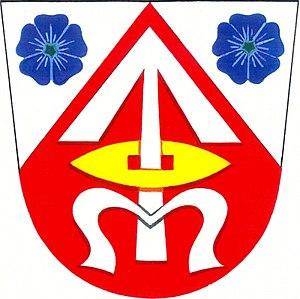
Otinoves est une commune du district de Prostějov, dans la région d'Olomouc, en République tchèque. Sa population s'élevait à 278 habitants en 2018.